Tushita

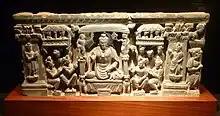
Stone relief carving of Tushita Heaven, carved during the Kushan Dynasty

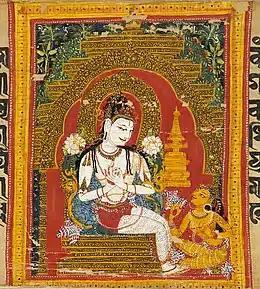
Maitreya Bodhisattva in Tushita Heaven. Palm leaf manuscript. Nalanda, Bihar, India

Tuṣita (Sanskrit and Pāli) or Tushita is one of the six deva-worlds of the Buddhist Desire realm (Kāmadhātu), located between the Yāma heaven and the heaven. Like the other heavens, Tuṣita is said to be reachable through meditation. It is the heaven where the Bodhisattva "Śvetaketu" ("White Banner") resided before being reborn on Earth as Gautama Buddha, the historical fourth Buddha. It is, likewise, the heaven where the Bodhisattva "Nātha" ("Protector") currently resides, who will be reborn as the future fifth Buddha Maitreya.